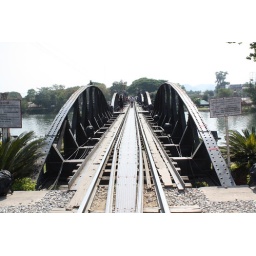
bridge over the river kwai (1)